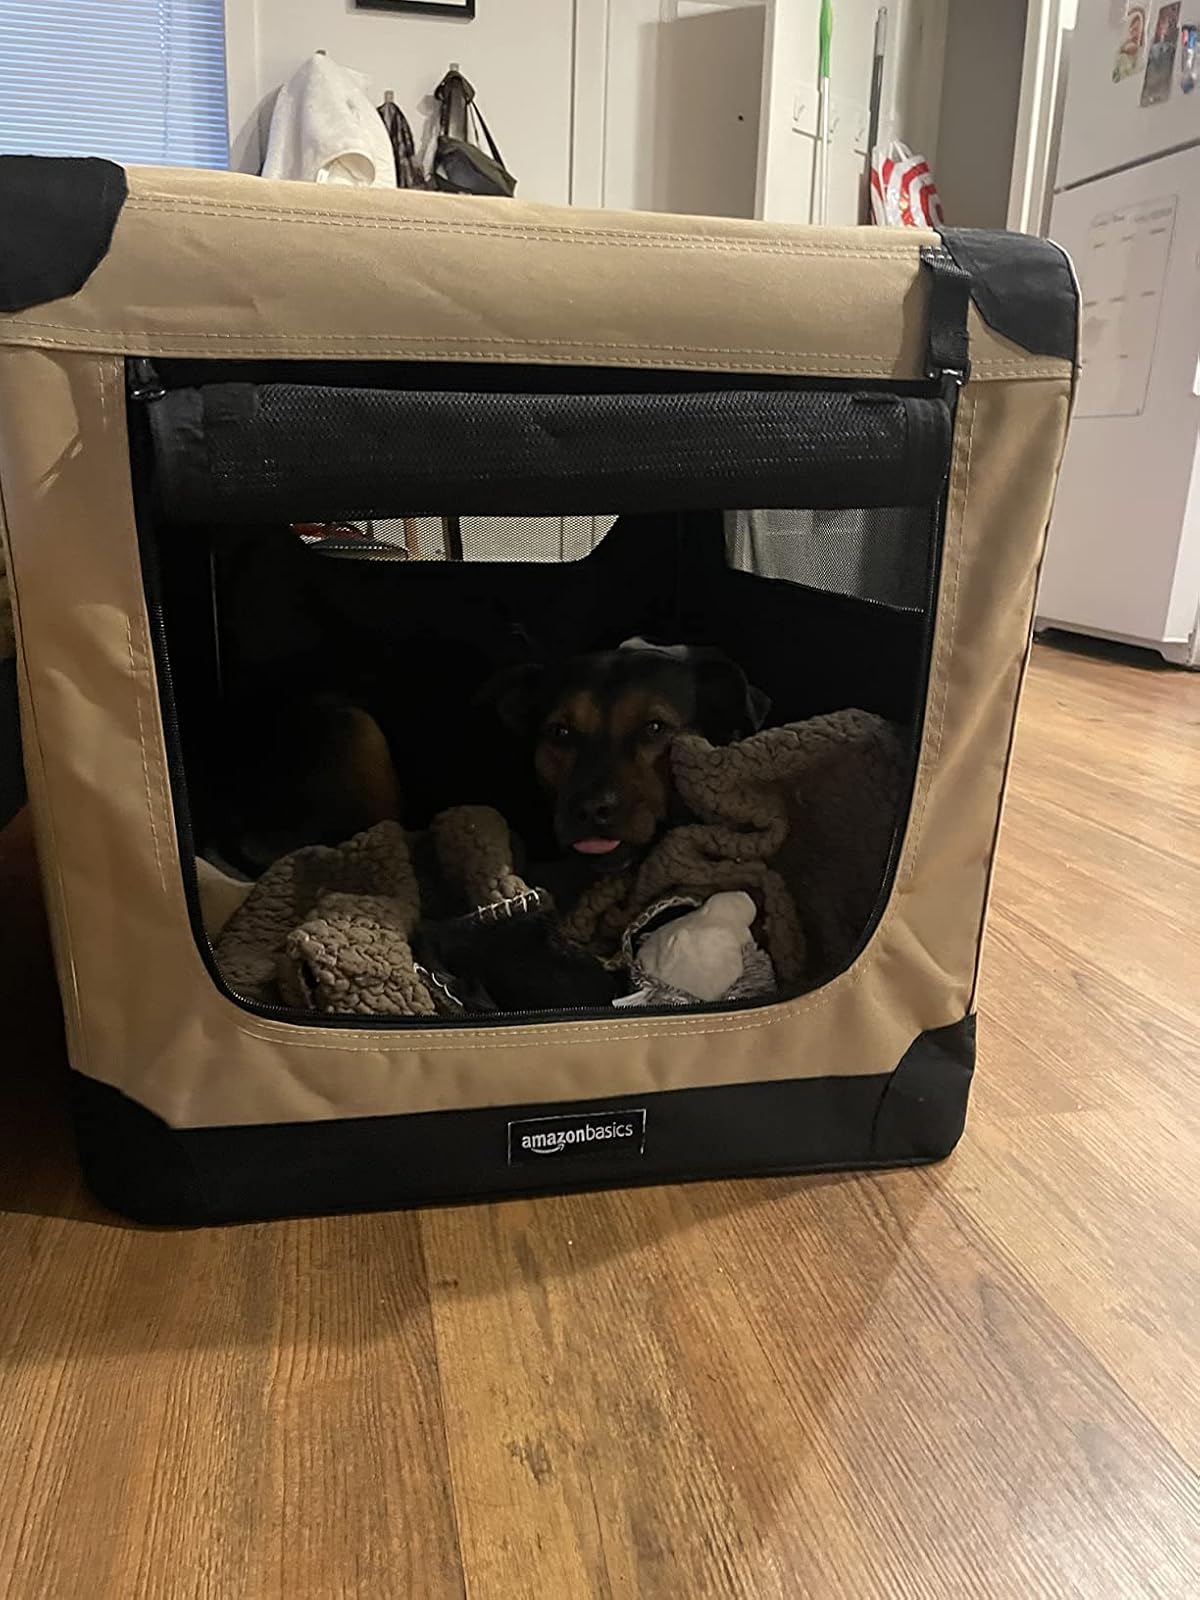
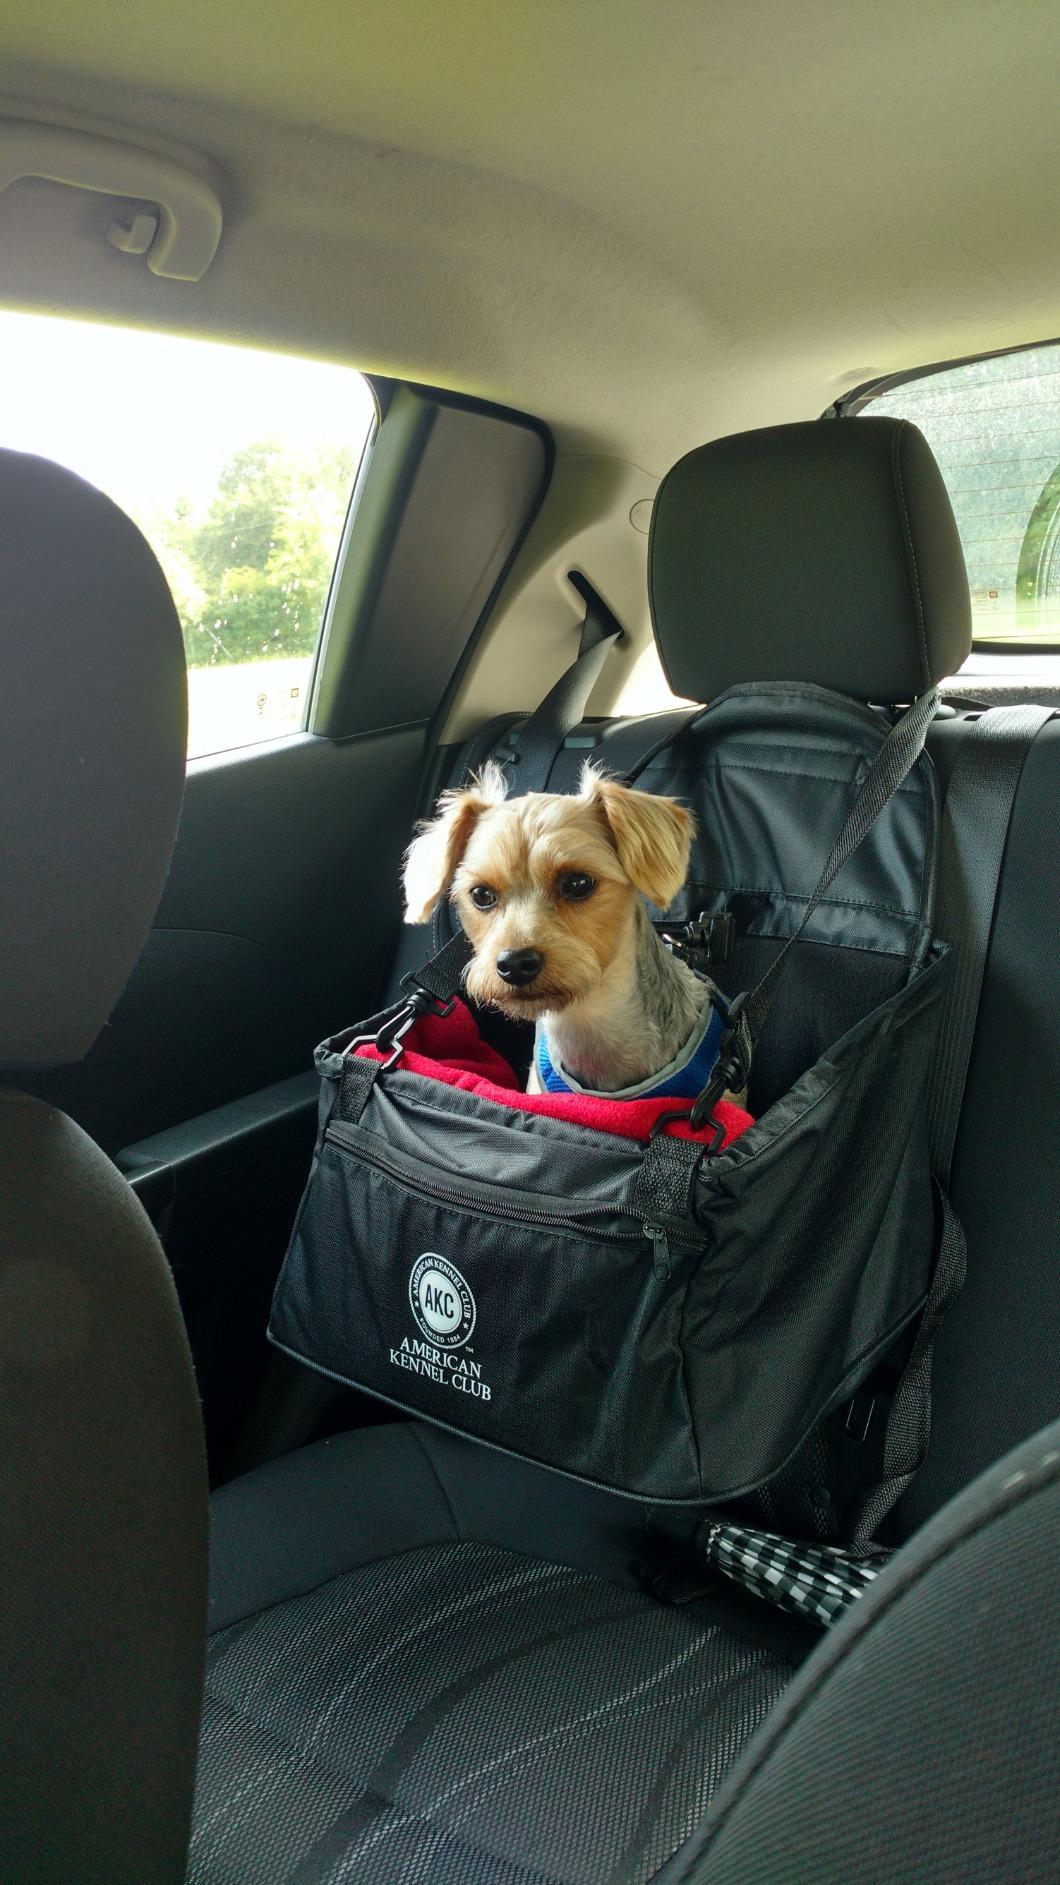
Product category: items_kennel
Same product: no